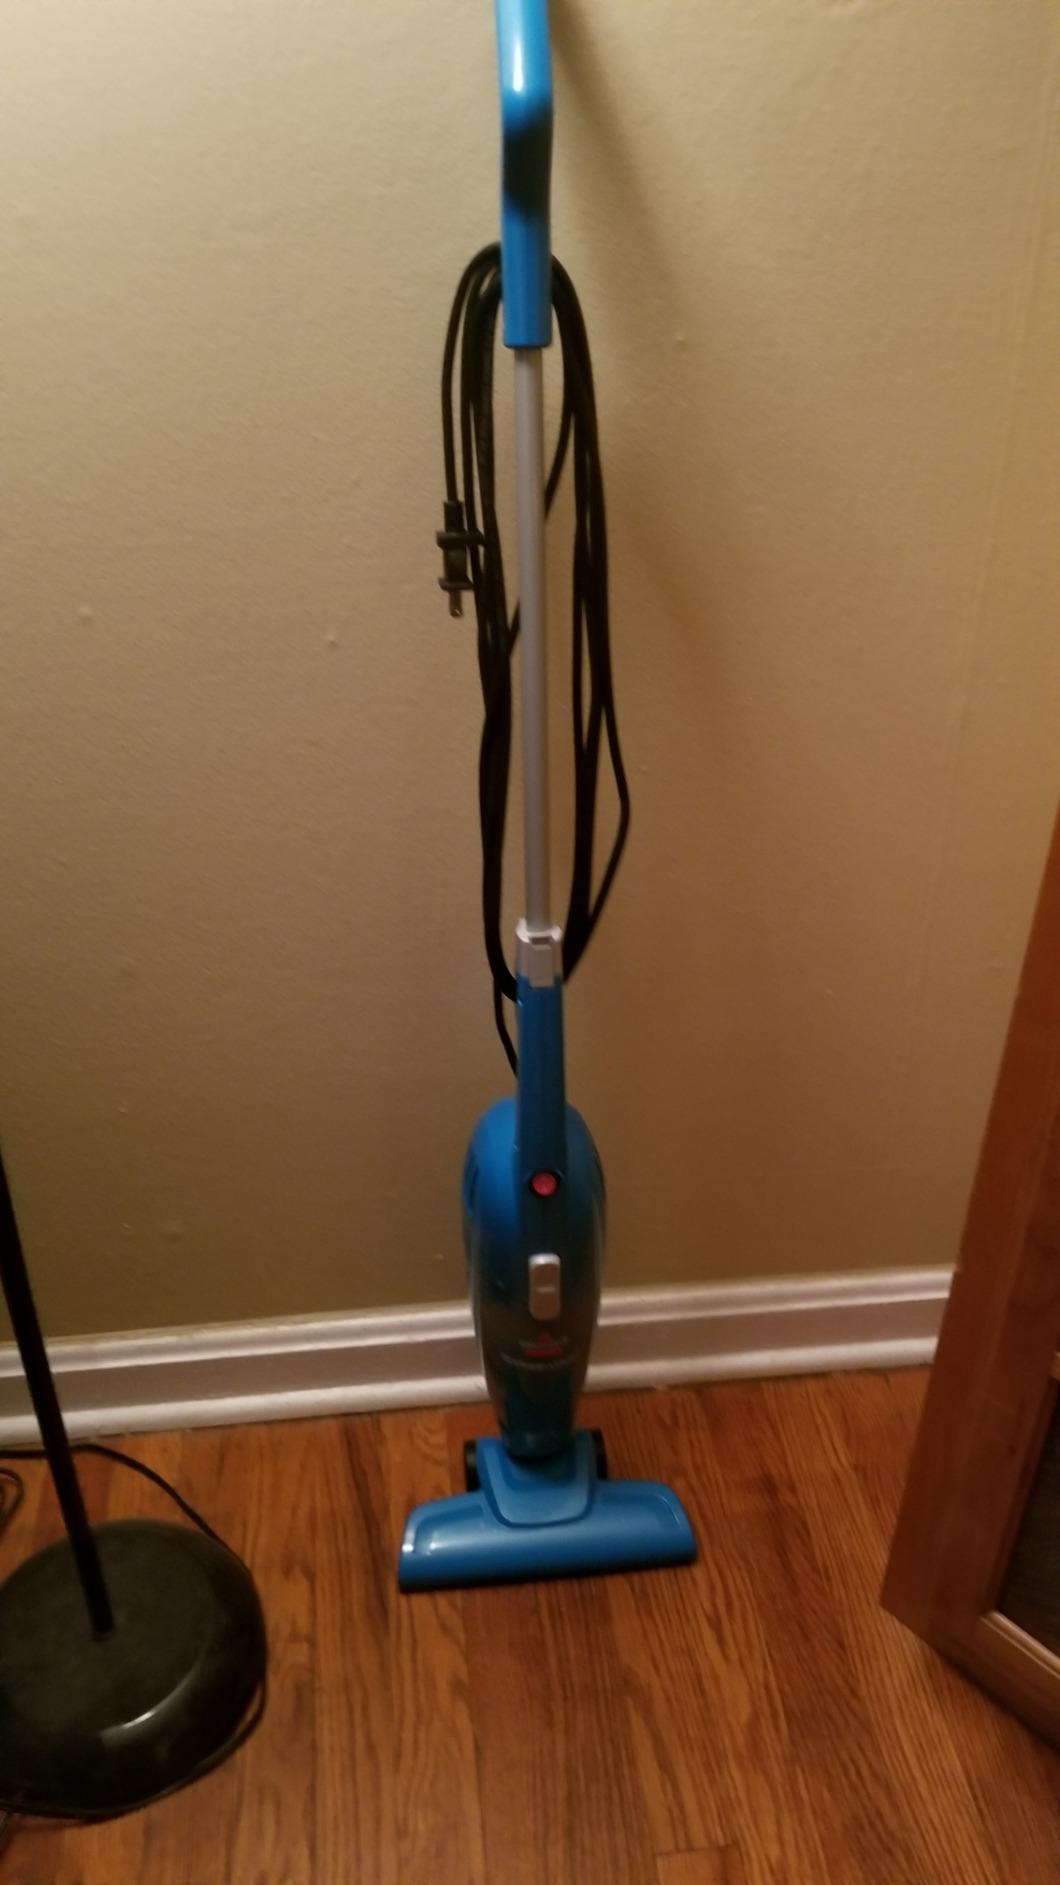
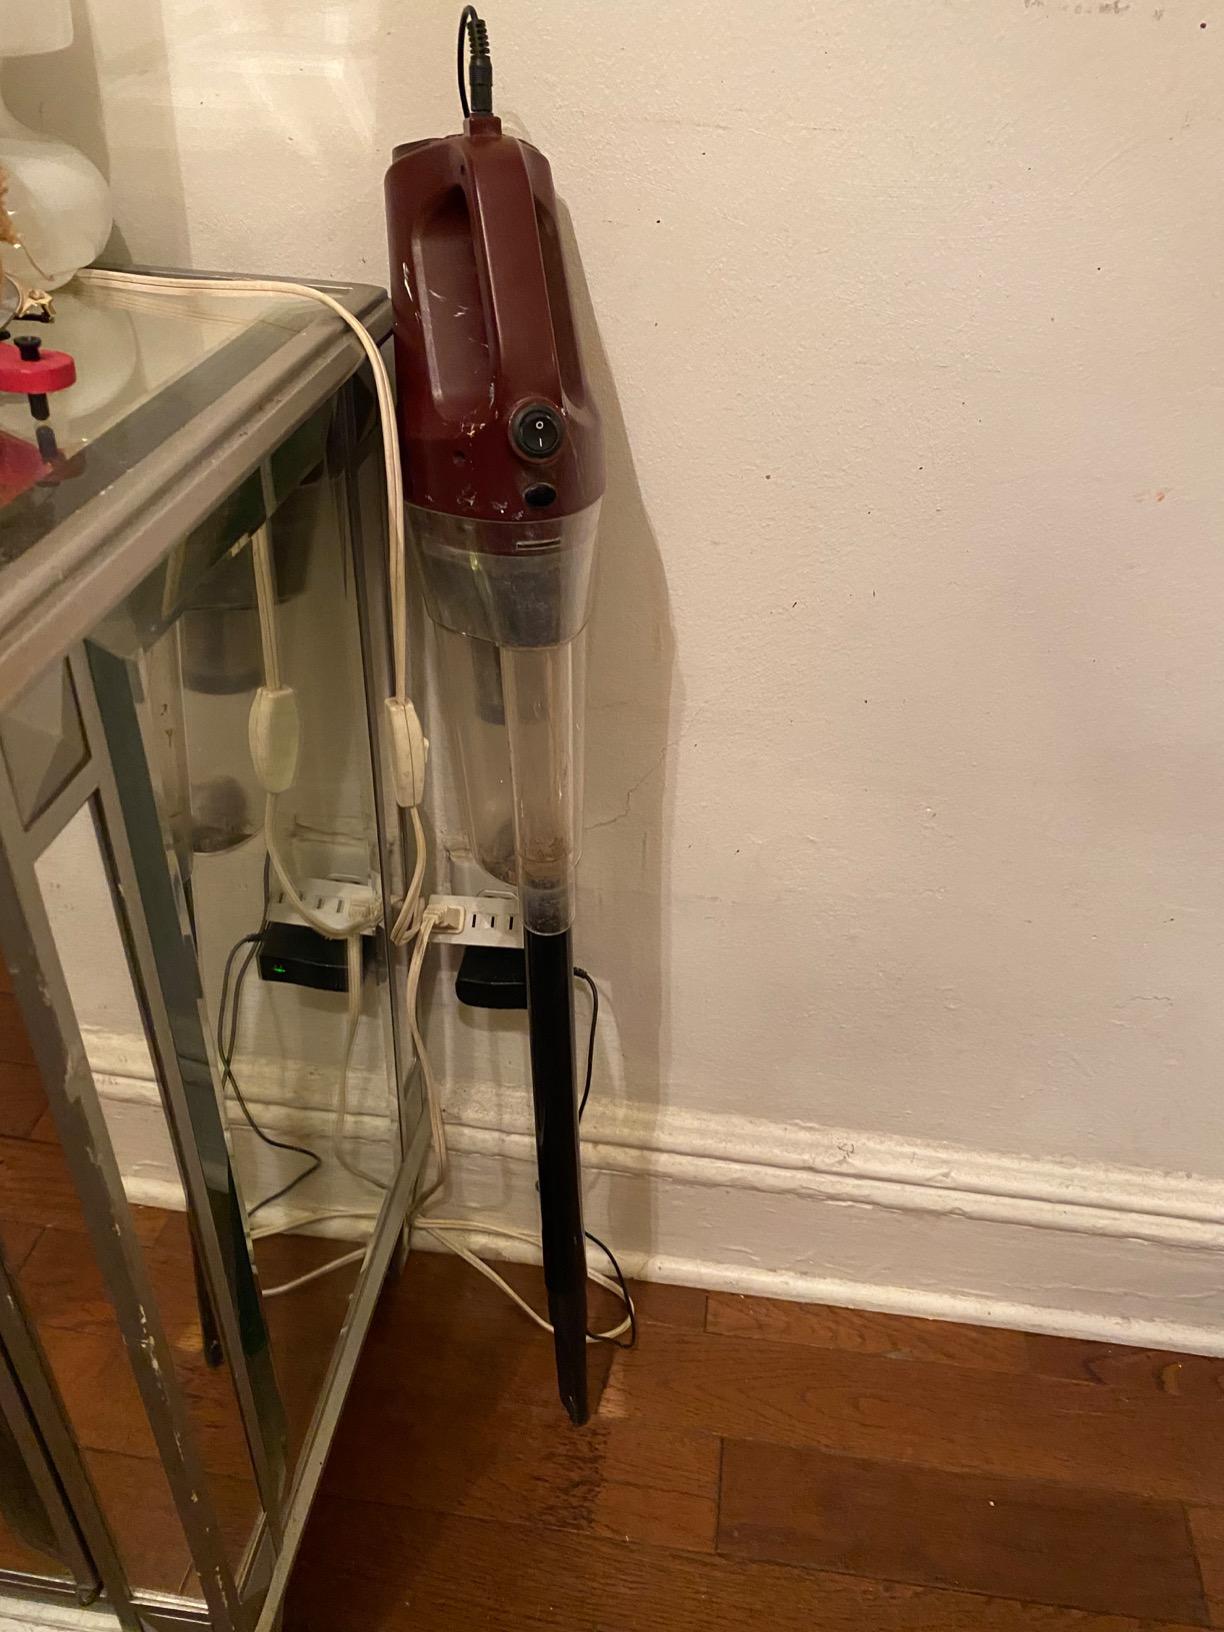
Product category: items_vacuum
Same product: no